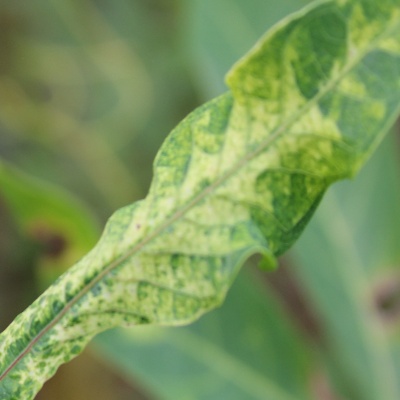
Crop: Cassava
Condition: mosaic